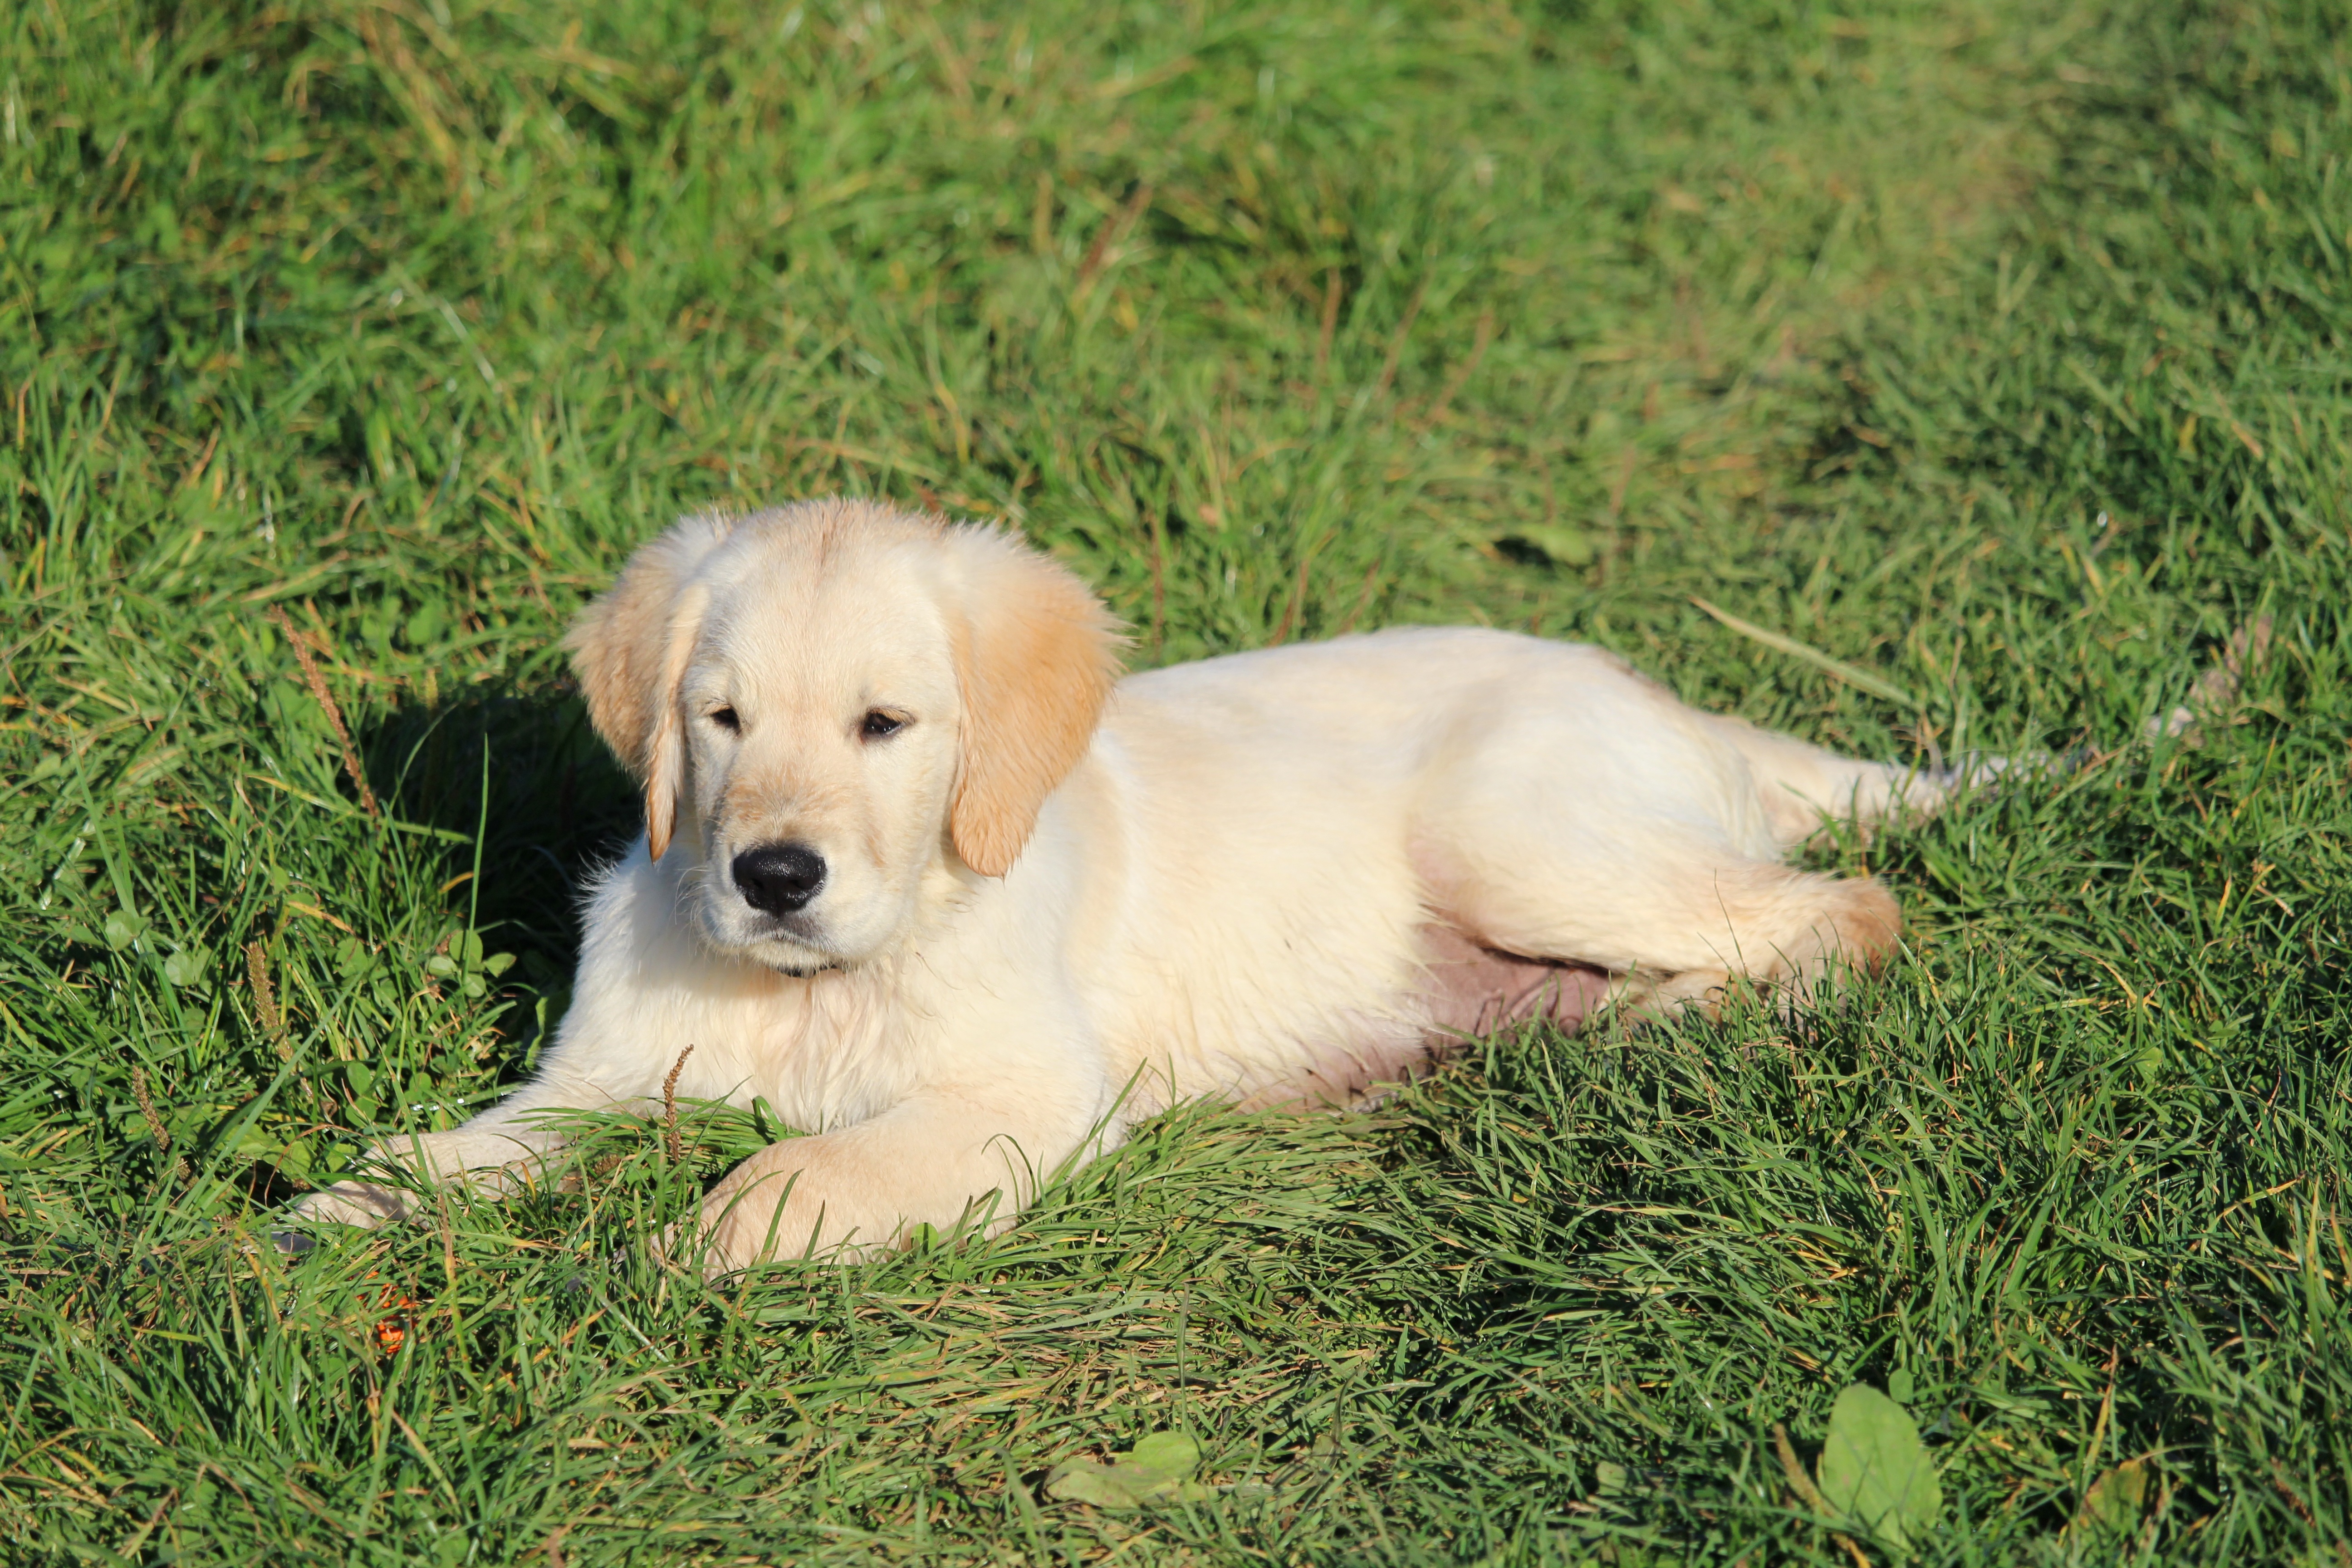
grass, sand, puppy, dog, animal, cute, male, pet, golden, calm, mammal, domestic animal, golden retriever, beige, animals, vertebrate, labrador retriever, lying, dog breed, retriever, dog like mammal